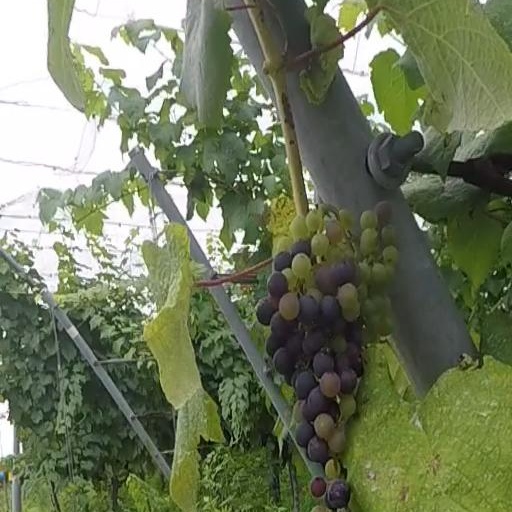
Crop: grape